List of Czechoslovak submissions for the Academy Award for Best International Feature Film

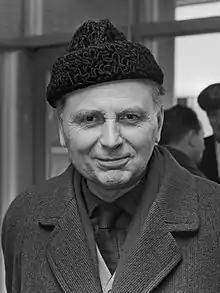
Elmar Klos, with Ján Kadár, directed the first Czechoslovak film to win the award, "The Shop on Main Street".

The Academy of Motion Picture Arts and Sciences has invited the film industries of various countries to submit their best film for the Academy Award for Best Foreign Language Film since 1956. The Foreign Language Film Award Committee oversees the process and reviews all the submitted films. Following this, they vote via secret ballot to determine the five nominees for the award. Below is a list of the films that have been submitted by Czechoslovakia for review by the Academy for the award by the year of the submission and the respective Academy Award ceremony.